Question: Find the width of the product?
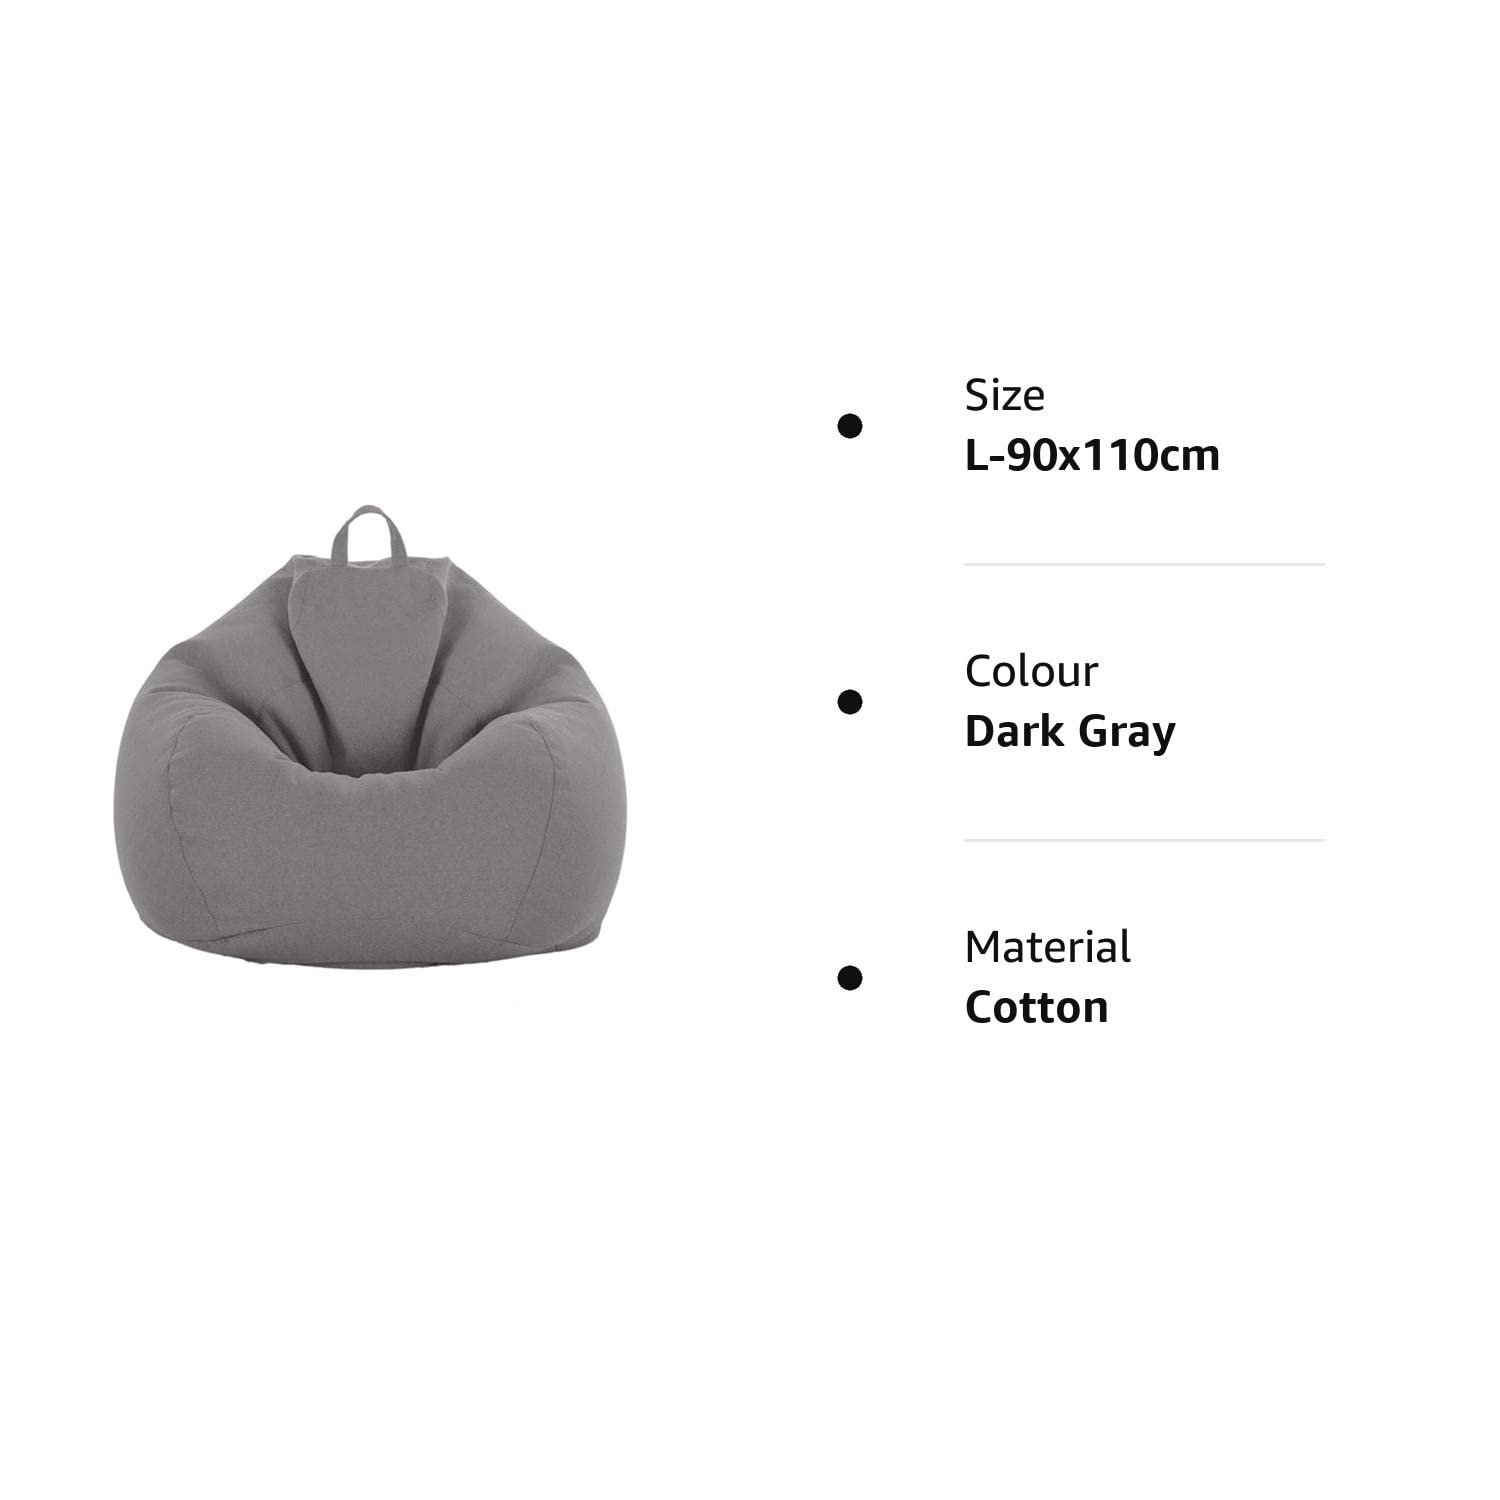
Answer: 110.0 centimetre